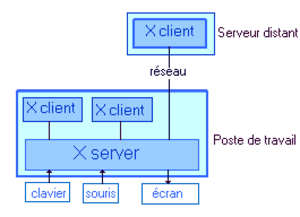
Schéma client-serveur X window
X Window, X11 ou simplement X est un protocole de système de fenêtrage qui gère l'écran, la souris et également le clavier. Il est souvent appelé X Window.